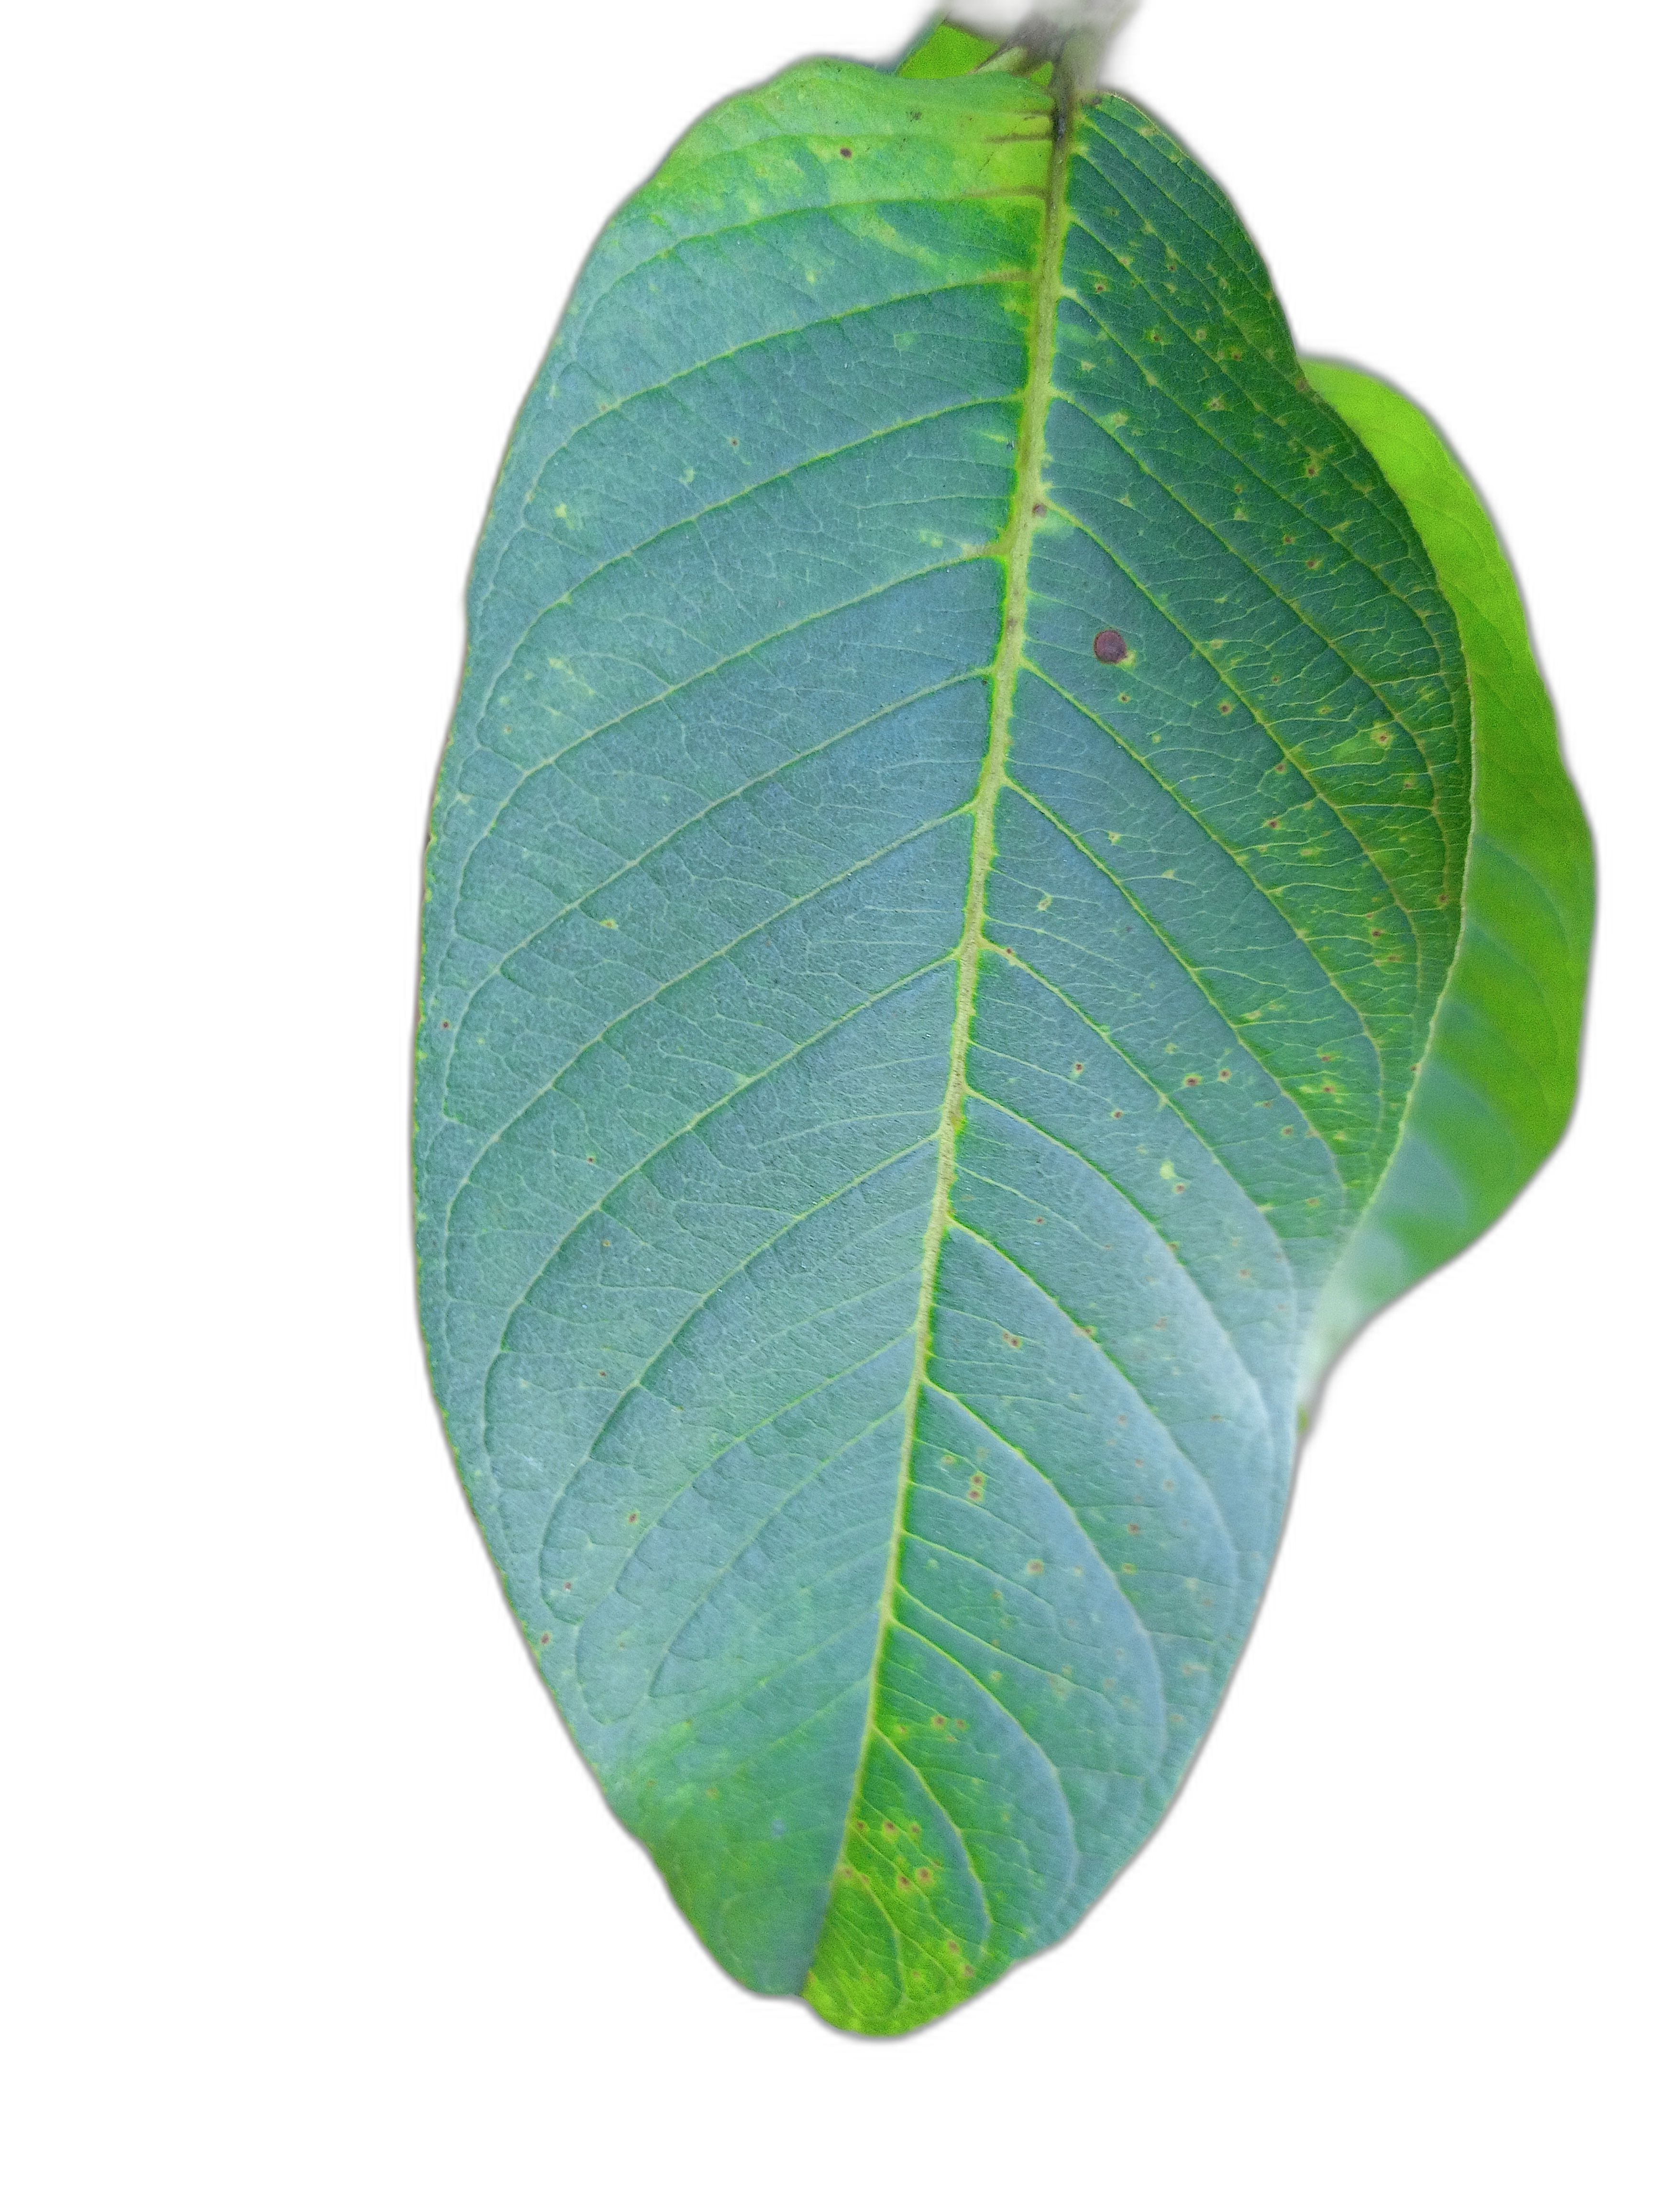
Plant part: leaf
Disease: Healthy